Yemi Alade

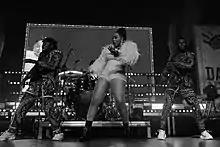
Yemi Alade performing in Sydney during her Woman of Steel tour

Alade released her fourth studio album "Woman of Steel" on 30 August 2019. Alade describes the album as a "buffet with different kinds of meals and drinks". She named the album "Woman of Steel" to reflect her tough veneer to command the same degree of respect as her male counterparts. Moreover, she derived the title after coming to the realization that she is her superhero. Musically, "Woman of Steel" is an Afrobeat record that incorporates elements of R&B and highlife. The album primarily explores topics such as love, socio-politics and poverty. Alade spent three years recording the album and said it would be released on 30 August 2019. The album's cover art features Alade wearing a headcap inspired by the Nefertiti Bust artwork. Artists featured on "Woman of Steel" include Rick Ross, Duncan Mighty, Angélique Kidjo and Funke Akindele. In an interview with "The Star" newspaper, Alade sang some of the songs that made the album were recorded the previous year while others were recorded in August.